VHS-C

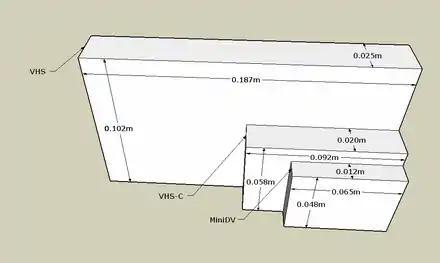
A size comparison between the original VHS format, VHS-C, and the more recent MiniDV.

The magnetic tape on VHS-C cassettes is wound on one main spool and used a gear wheel which moves the tape forward. It can also be moved by hand. This development hampered the sales of the Betamax system somewhat, because the Betamax cassette geometry prevented a similar development.